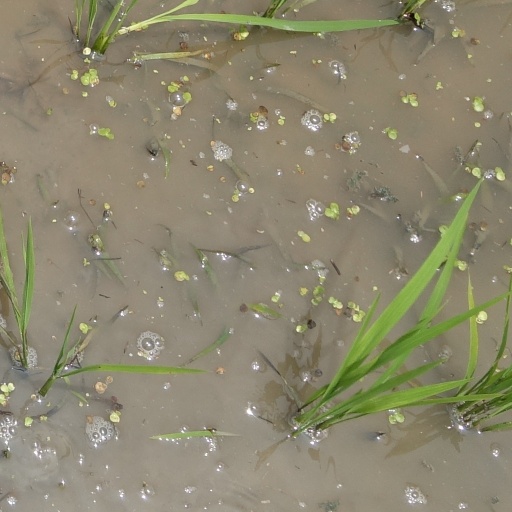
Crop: rice